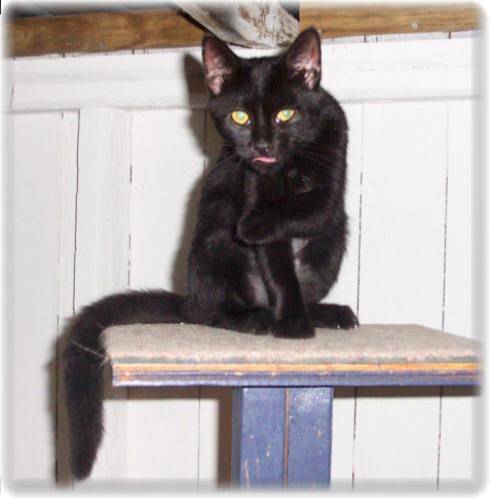
Label: cat